Dreadlocks

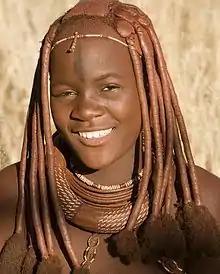
Himba woman with red dreadlocks

The practice of wearing braids and dreadlocks in Africa dates back to 3,000 BC in the Sahara Desert. It has been commonly thought that other cultures influenced the dreadlock tradition in Africa. The Kikuyu and Somali wear braided and locked hairstyles. Warriors among the Fulani, Wolof, and Serer in Mauritania, and Mandinka in Mali were known for centuries to have worn cornrows when young and dreadlocks when old.